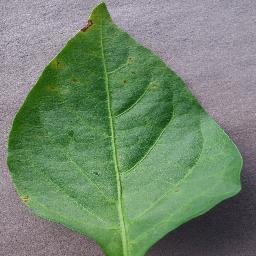
Label: Pepper,_bell___healthy